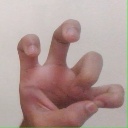
अक्षर: छ